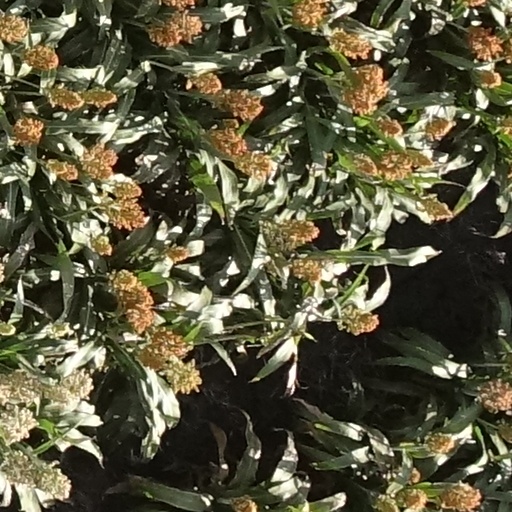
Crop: sorghum